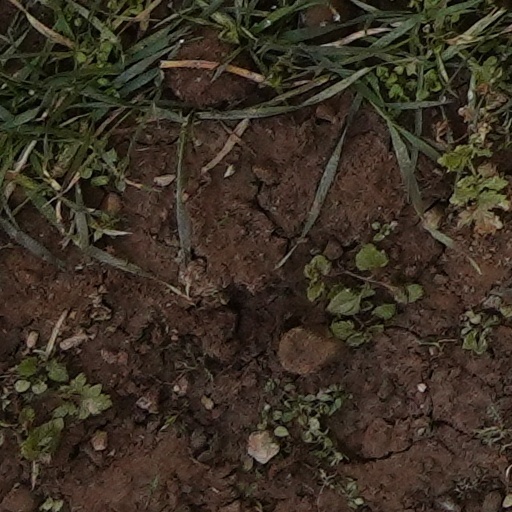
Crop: wheat